Eduard Wiiralt

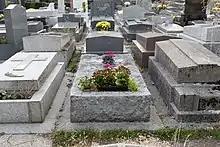
Wiiralt's grave at Père-Lachaise Cemetery in Paris

He survived World War II in Estonia. In 1944, he made an attempt to return to Paris, but the war took him instead to Germany and later to Sweden. It was not until the fall of 1946 that he reached Paris again. At the end, he lived in the southern part of the city, Sceaux, at Rue Houdan 61. Eduard Wiiralt died at the age of 55 in Paris, in the Danncourt hospital due to gastric cancer and was buried in the Père Lachaise Cemetery on 12 January 1954.